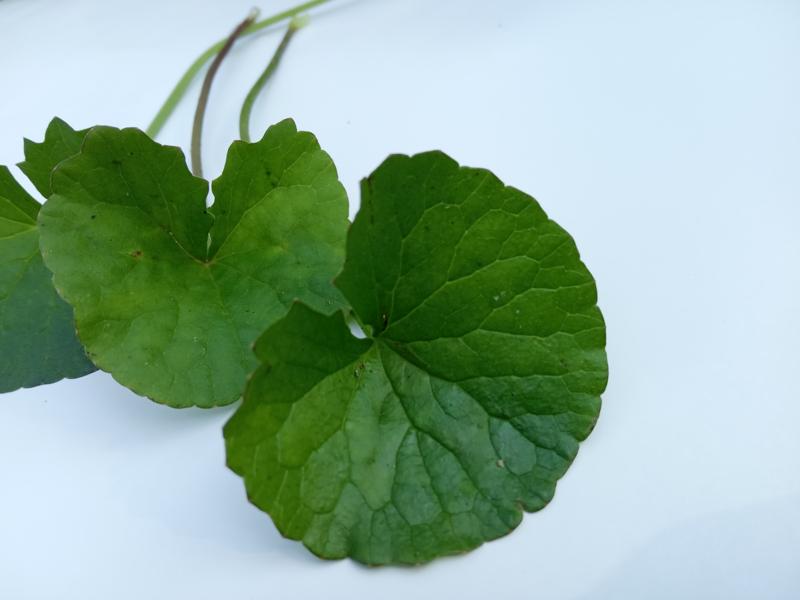
Weed species: Centella asiatica